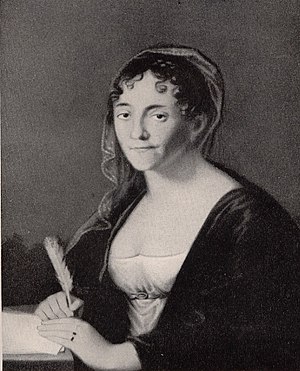
Grevinde Amalie Henriette af Solms-Baruth
Fyrstinde Amalie Henriette til Hohenlohe-Langenburg
Grevinde Amalie Henriette Charlotte af Solms-Baruth var en grevinde ved fødslen af Solms-Baruth. Hun var det eneste barn af John Christian II, greve af Solms-Baruth og hans kone, Friederike Louise af Reuss-Köstritz.